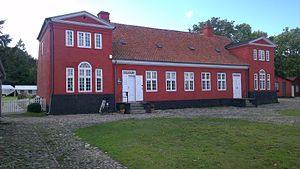
Fredede bygninger i Frederikssund Kommune
Jægerspris Færgegård. Billedet er taget mod vest. Stedet rummer i dag Frederikssund Museum, Færgegården. This is a photo of a listed building in Denmark, number 250-7038-1 in the Heritage Agency of Denmark database for Listed Buildings.
Denne liste over fredede bygninger i Frederikssund Kommune viser alle fredede bygninger i Frederikssund Kommune, bortset fra kirker. Listen bygger på data fra Kulturarvsstyrelsen.